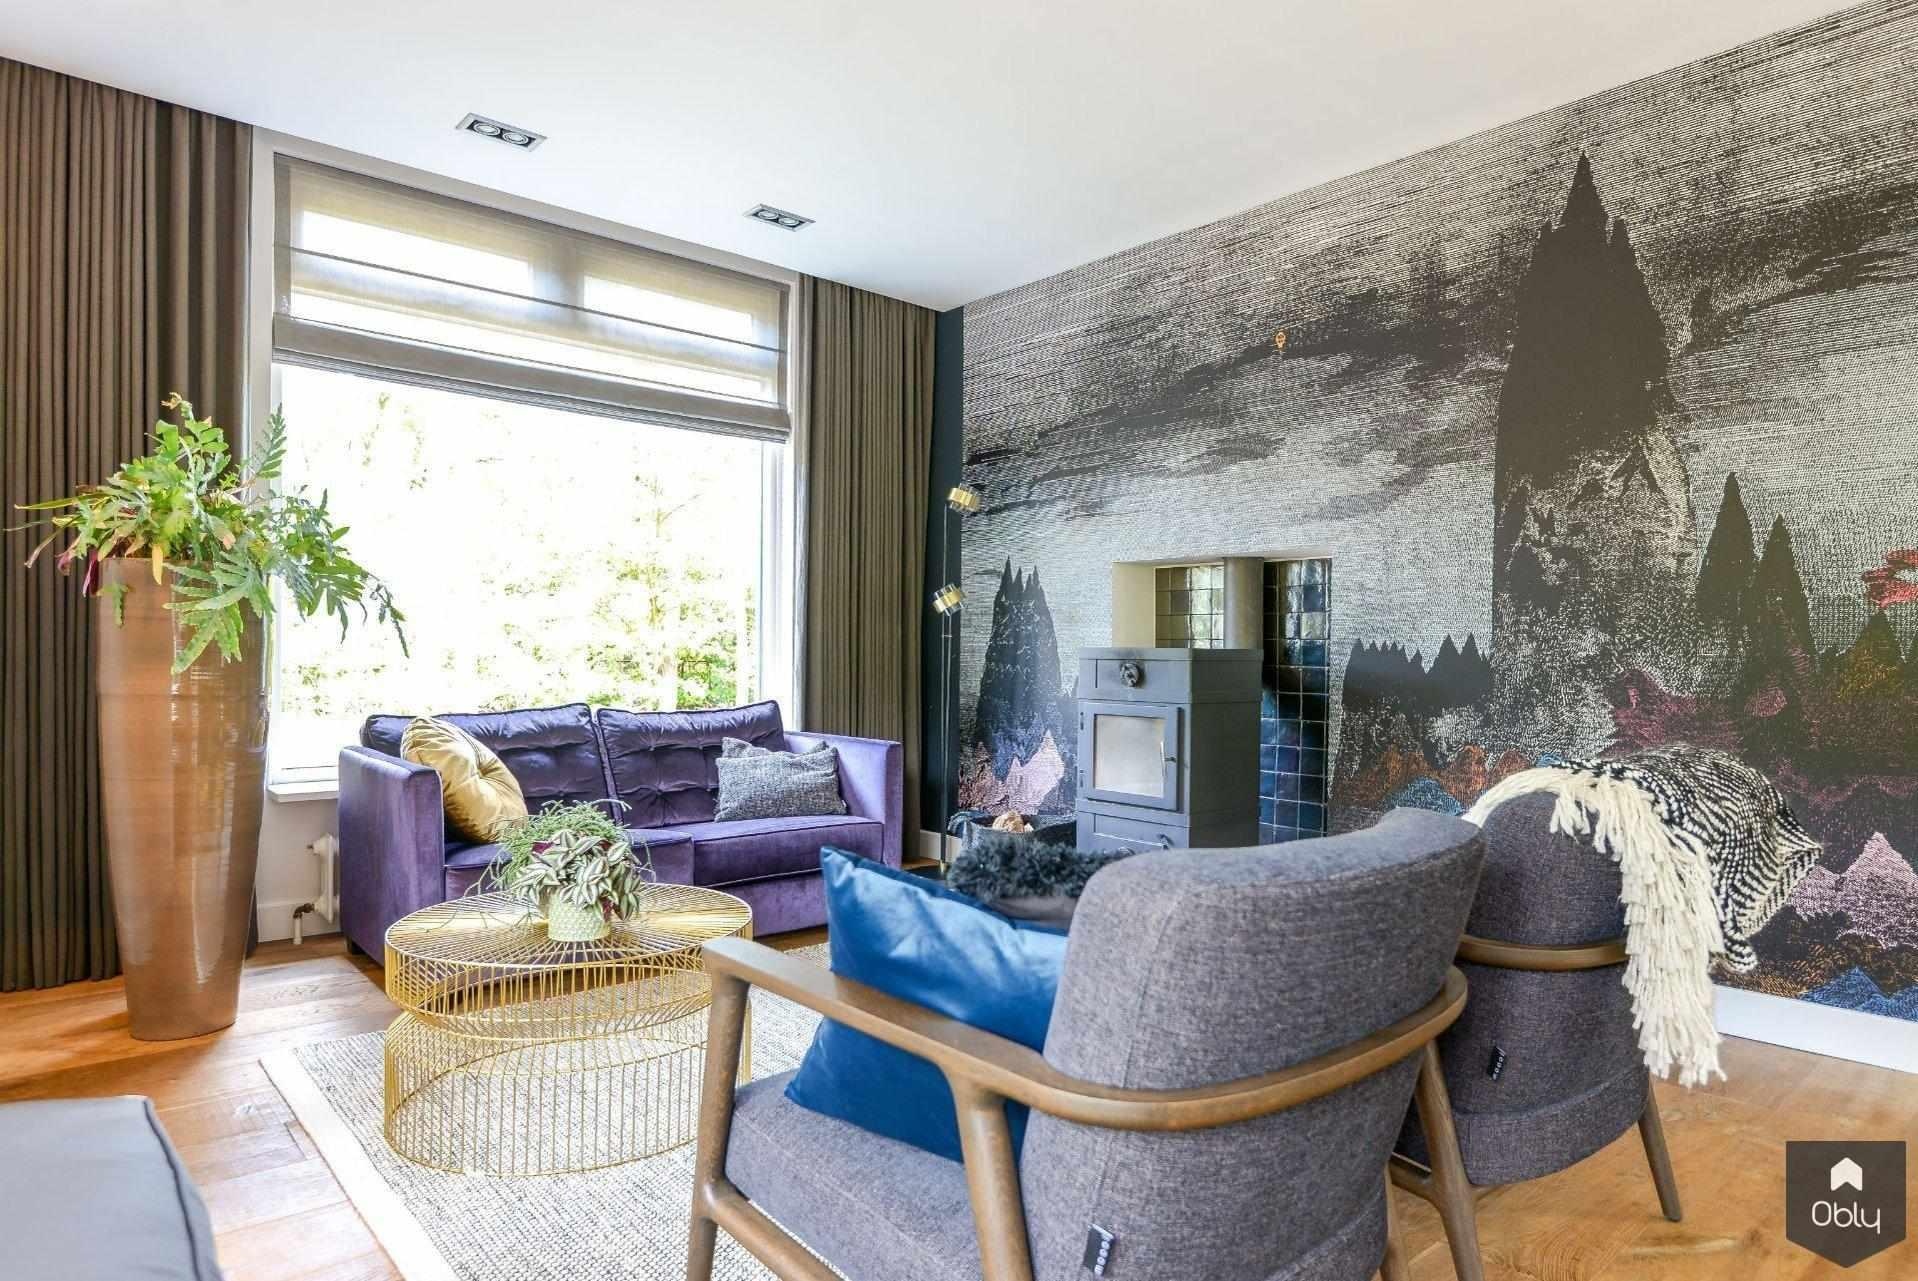
Interieur metamorfose van sfeervolle villa
Een prachtige villa, midden in de natuur, waar je als bewoner helemaal tot rust kunt komen. Maar het klassieke interieur van jaren geleden voldeed niet aan de behoeften van een gezin met drie opgroeiende kinderen. Er was behoefte aan een knus, warm familiehuis. De woonkamer kreeg een andere indeling en werd optisch ruimtelijker gemaakt door de oorspronkelijke grijze roomdivider, gedeeltelijk af te breken en er een wit gestucte plantenbak van te maken. Hierdoor werd de tv zithoek overzichtelijker en werd er een tweede zitje gemaakt rondom de houtkachel. De woonkamer en de hal werden opnieuw geschilderd in wit en matzwarte kleuren, om daarmee contrasten aan te geven. De wand bij de kachel werd behangen en betegeld. In nauwe samenwerking met de opdrachtgever werd er nieuwe verlichting uitgezocht. Er kwamen nieuwe meubels, en een op maat ontworpen vrij hangende tv kast. Nieuwe stoffering en accessoires zorgden voor de afwerking. Het is heerlijk thuis komen in dit sfeervolle familiehuis.
Brand: Peggy Franssen Interieurontwerp
Category: Services > Home Improvement Services